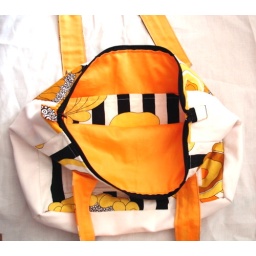
The bag has a pocket inside in the retro fabric and is lined with orange cotton.